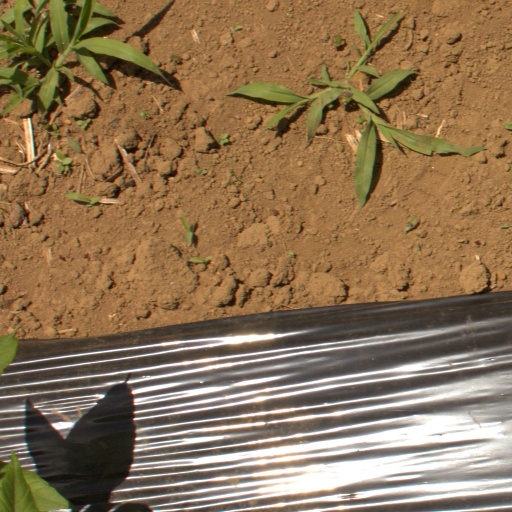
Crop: Jerusalem artichoke